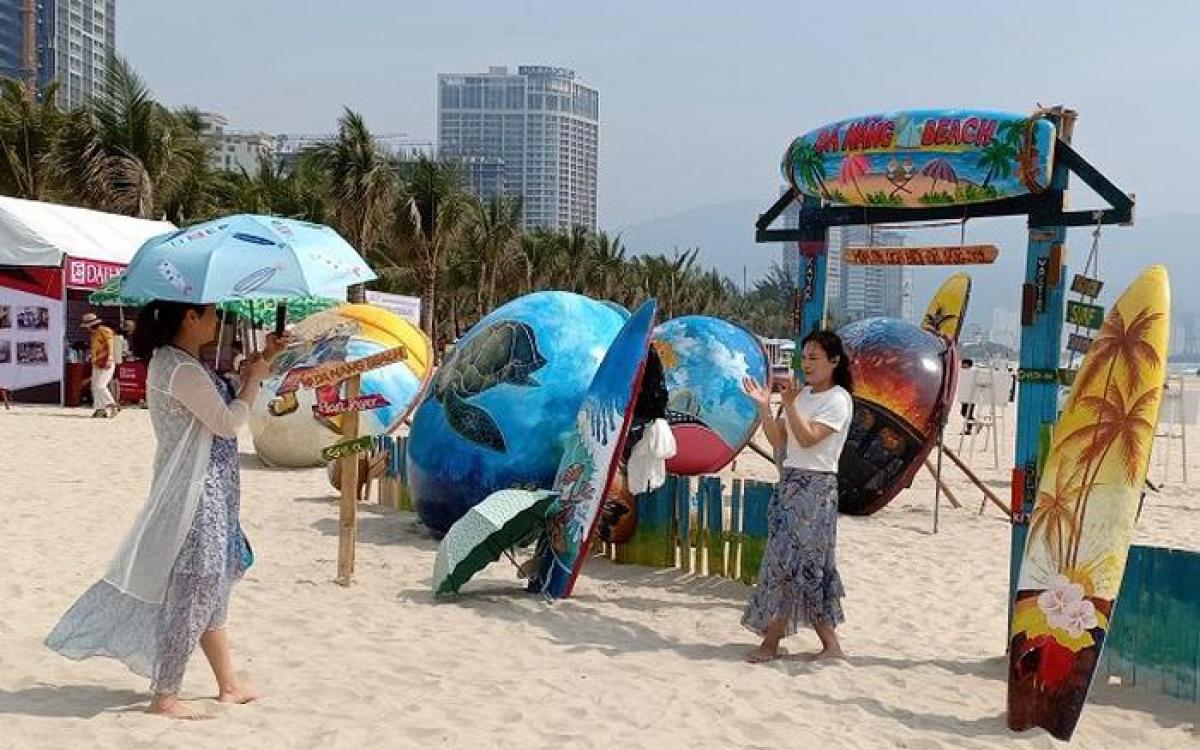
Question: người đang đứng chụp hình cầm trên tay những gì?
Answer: dù và điện thoại